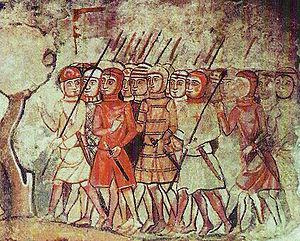
La bataille de Lucocisterna a opposé le 29 février 1324 les armées catalano-aragonaises d'Alphonse IV d'Aragon et celles de la République de Pise commandées par Manfredi della Gherardesca à Lucocisterna en Sardaigne.
Les Almogavres ou Amogabares étaient des soldats mercenaires ou miliciens au service de la Couronne d'Aragon, majoritairement catalans et aragonais, constitués en compagnies qui avaient vu le jour dans la péninsule Ibérique à l’occasion des guerres contre les sarrasins, entre le XIIIᵉ et le XVᵉ siècle.